Alberto Marenco di Moriondo

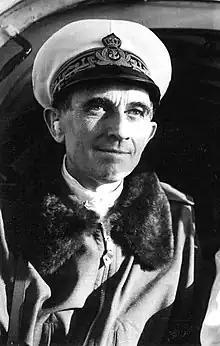

Alberto Marenco di Moriondo (Novara, 15 December 1889 – Turin, 27 May 1958) was an Italian admiral during World War II.